Laboratory quality control

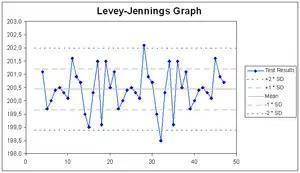
An example of a Levey–Jennings chart with upper and lower limits of one and two times the standard deviation

A Levey–Jennings chart is a graph that quality control data is plotted on to give a visual indication whether a laboratory test is working well. The distance from the mean is measured in standard deviations. It is named after Stanley Levey and E. R. Jennings, pathologists who suggested in 1950 that Shewhart's individuals control chart could be used in the clinical laboratory. The date and time, or more often the number of the control run, is plotted on the x-axis. A mark is made indicating how far the actual result was from the mean, which is the expected value for the control. Lines run across the graph at the mean, as well as one, two and three standard deviations to either side of the mean. This makes it easy to see how far off the result was.